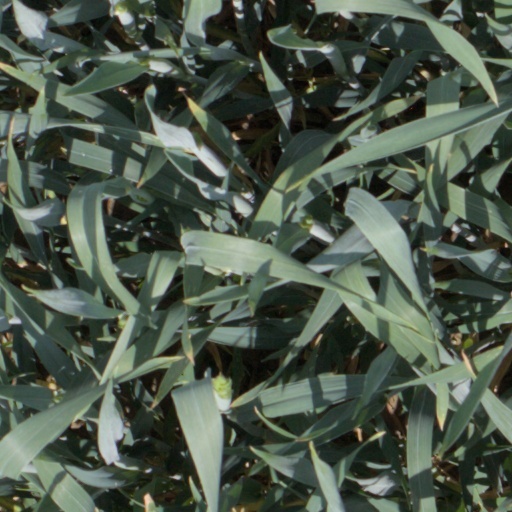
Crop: wheat